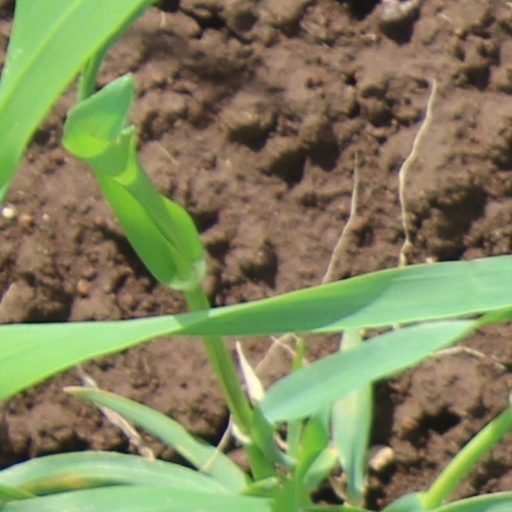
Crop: wheat